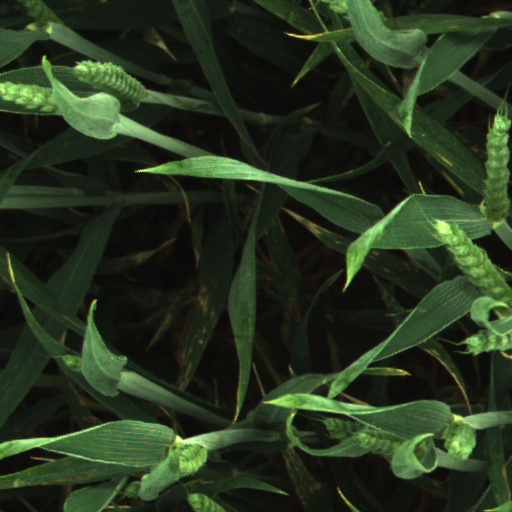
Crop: wheat